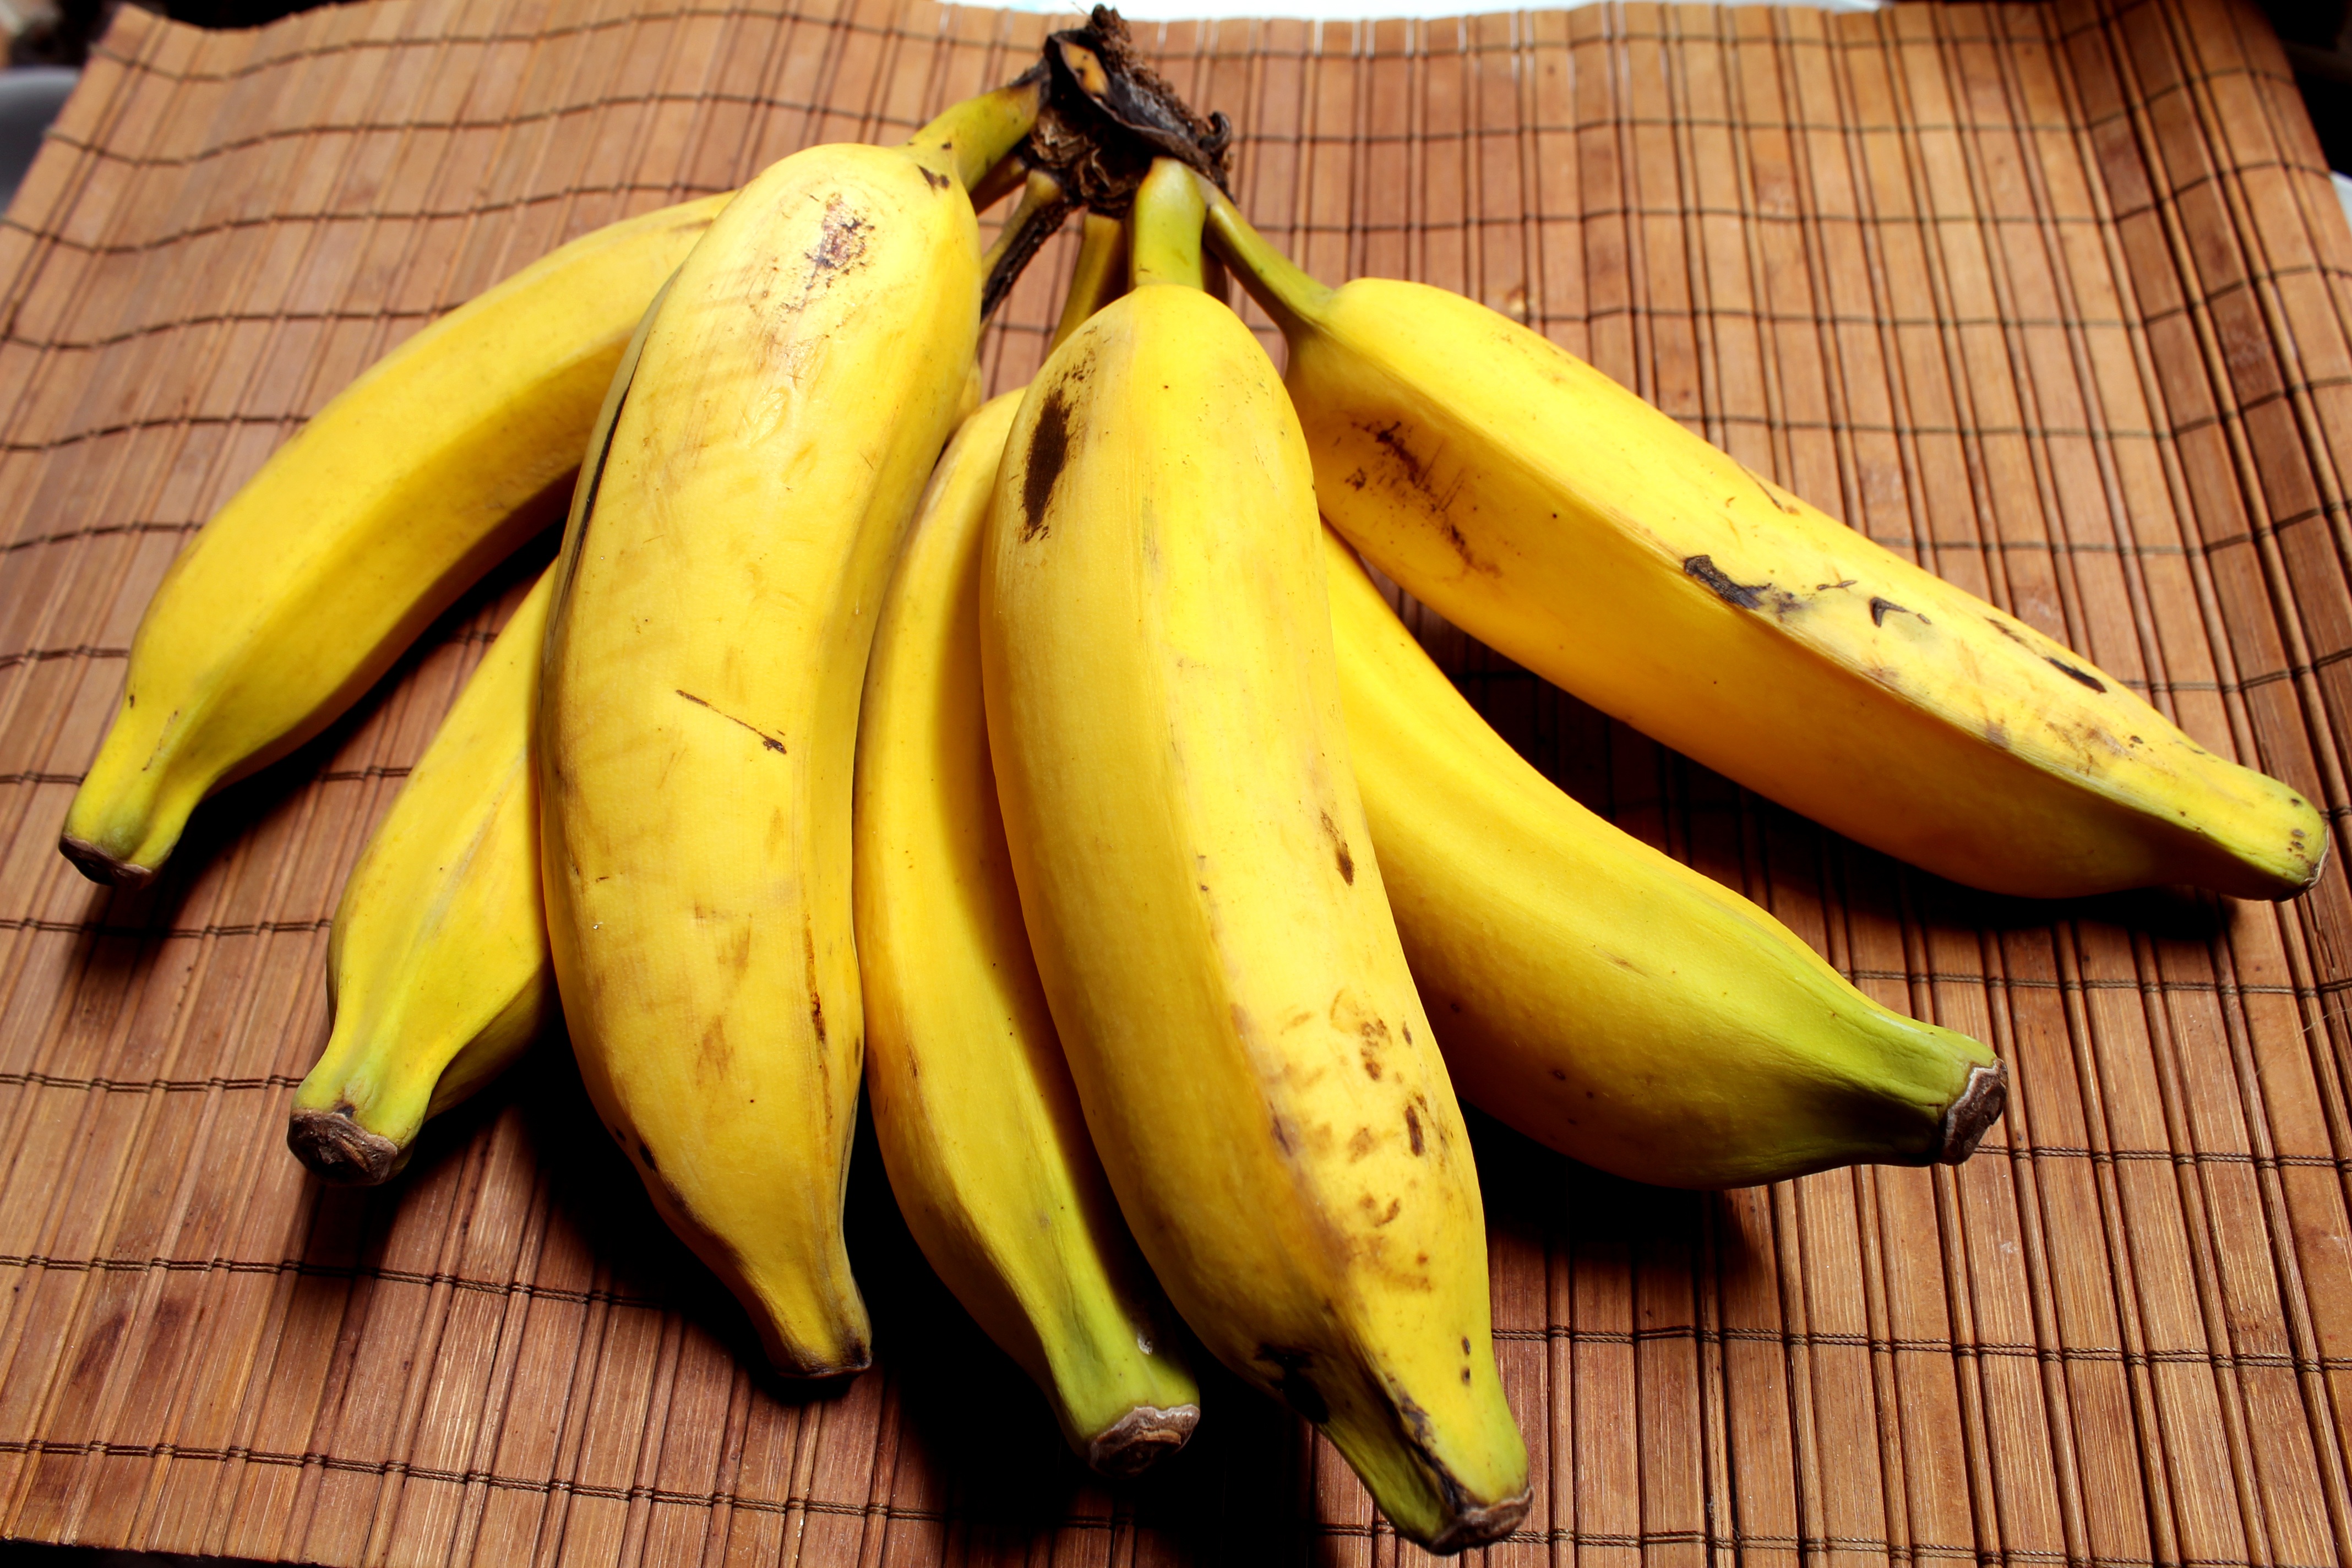
plant, fruit, food, produce, vegetable, yellow, banana, tropical fruit, mature, flowering plant, ripe banana, land plant, banana family, cooking plantain, summer squash